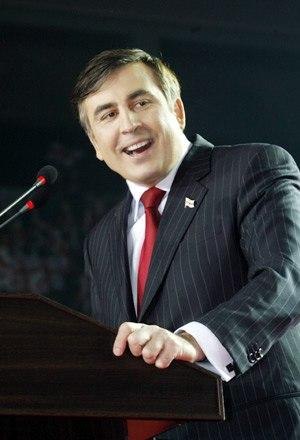
L'élection présidentielle géorgienne de 2004 s'est tenue le 4 janvier. Mikheil Saakachvili est élu pour un premier mandat.
Le Mouvement national uni est un parti politique géorgien fondé en 2001.
Raphaël Glucksmann, né le 15 octobre 1979 à Boulogne-Billancourt, est un essayiste et homme politique français.
La Géorgie, en forme longue depuis 1995 la république de Géorgie, est un pays sur la côte est de la mer Noire dans le Caucase, situé à la fois en Europe de l'Est et en Asie. Elle est considérée comme faisant culturellement, historiquement et politiquement parlant partie de l'Europe. Le pays est membre du Conseil de l'Europe, de l'OSCE, de Eurocontrol, de la Coopération économique de la mer Noire et de l'Alliance GUAM. Elle espère devenir un jour membre de l'OTAN et de l'Union européenne avec laquelle un accord d'association a été conclu en 2014.
L'élection présidentielle géorgienne de 2008 s'est tenue le 5 janvier. Le président sortant Mikheil Saakachvili a été réélu pour un second mandat.
Mikheil Saakachvili, ou Mikheïl Saakachvili, né le 21 décembre 1967 à Tbilissi, est un homme d'État géorgien et homme politique ukrainien.
La relation diplomatique entre la France et la Géorgie la plus ancienne — en l'état actuel des connaissances — a été établie au XVᵉ siècle. Depuis elle s’est faite et défaite en fonction des invasions et des occupations que le Caucase a connues, pour s’établir de manière plus structurée à partir de 1992, après le retour à l'indépendance de l'État caucasien.